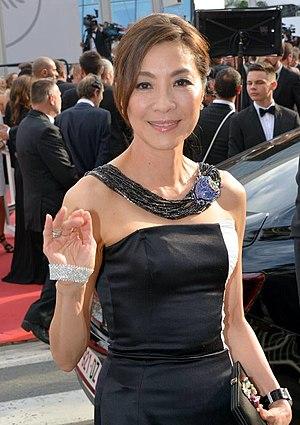
Michelle Yeoh au festival de Cannes